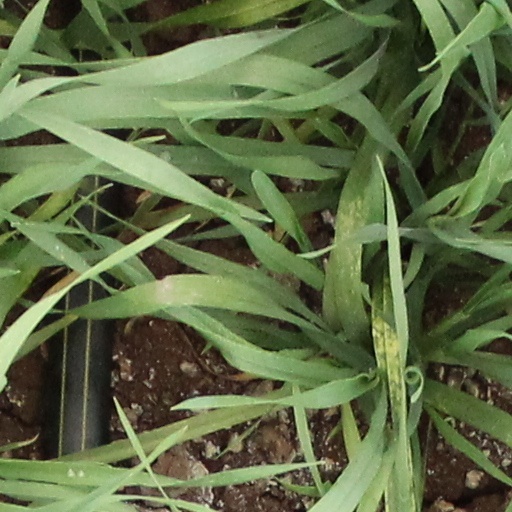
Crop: wheat